Ana Paula Maia

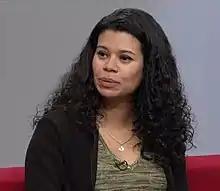
Ana Paula Maia in 2017

She graduated in computer science and communication science. Maia's first book, "O Habitante das falhas subterrâneas" was published in 2003. She is the author of the "Saga dos Brutos" (Saga of Brutes) trilogy, which began with the short novels "Entre rinhas de cachorros e porcos abatidos" ("Between Dog Fights and Hog Slaughter") and "O Trabalho sujo dos outros" ("The Dirty Work of Others") —both published in a single volume— and concluded with the novel "Carvão animal" ("Carbo animalis").